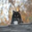
Label: cat